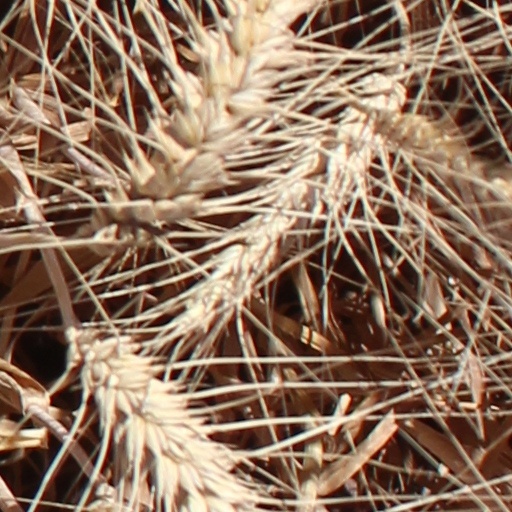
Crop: wheat